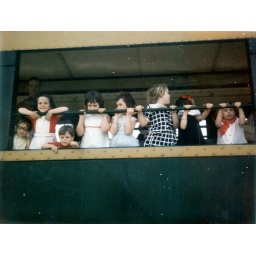
Kids at train ride birthday party outdoors near picnic table